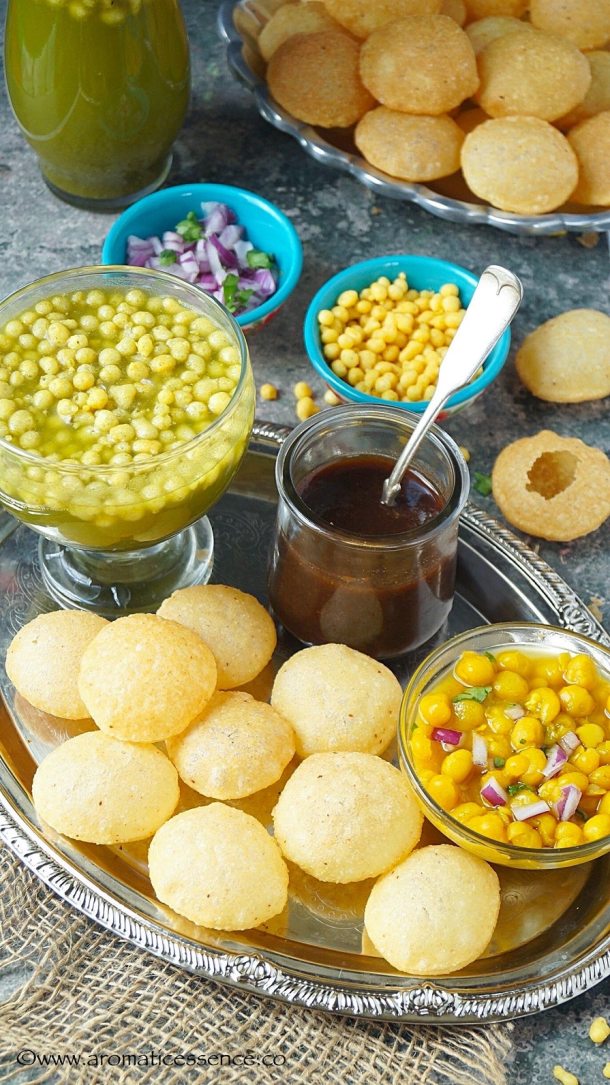
Dish: paani_puri